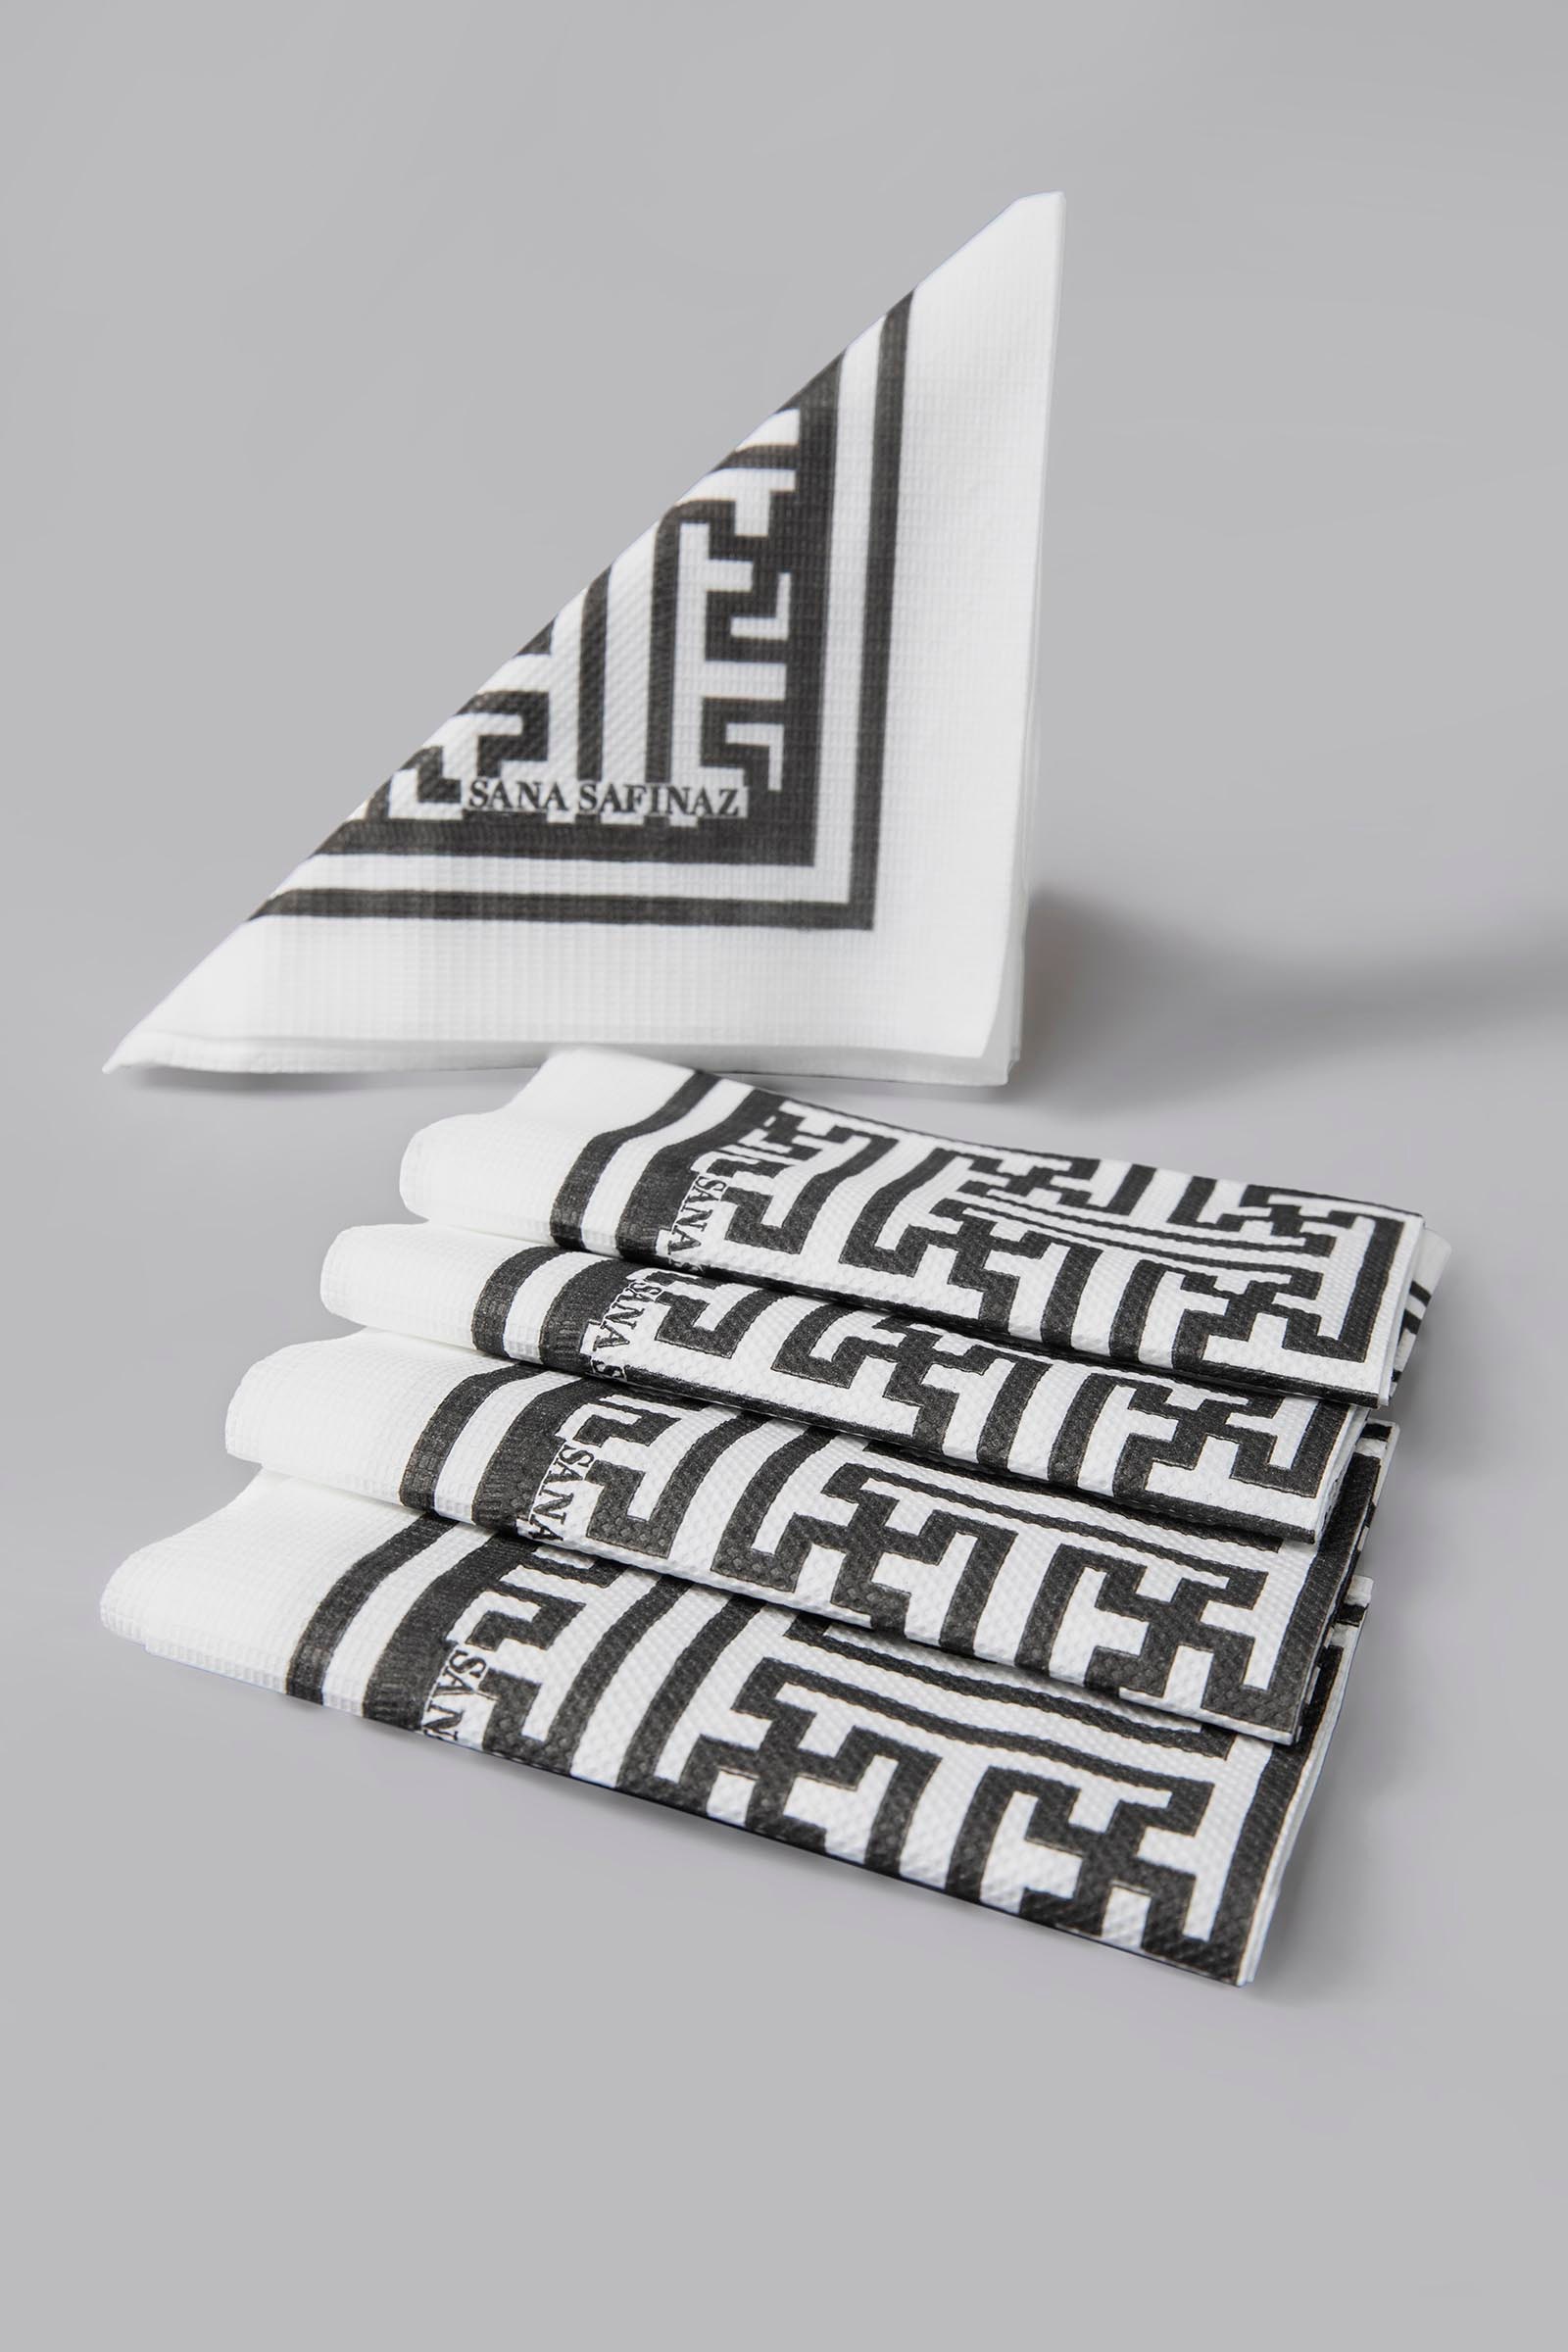
black white logo print napkin